Answer in natural language. Considering the relative positions, where is brown wooden chair with seagreen cushion (highlighted by a blue box) with respect to Window (highlighted by a red box)? Choose between the following options: below or above
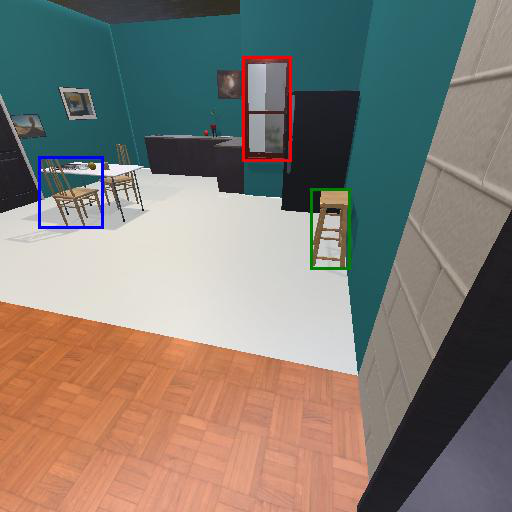
<answer>below</answer>